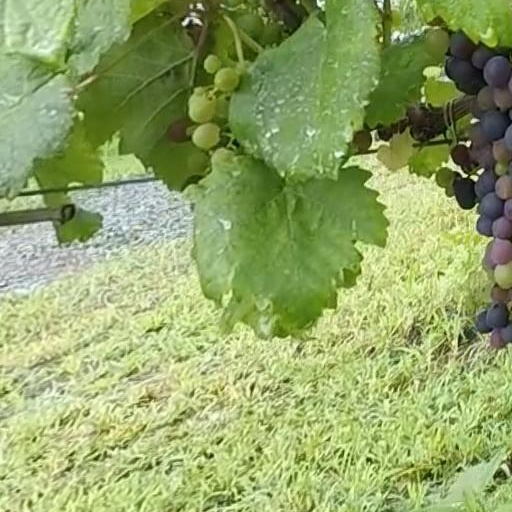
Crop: grape